First Italian War of Independence

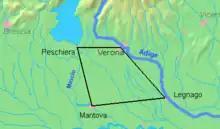
The Quadrilateral fortresses, the defensive core of the Austrian army in Lombardy–Venetia

All the other monarchies of the peninsula that had been forced to join the war against Austria due to public sentiment in their respective countries sent military contingents to Lombardy–Venetia, but without conviction.